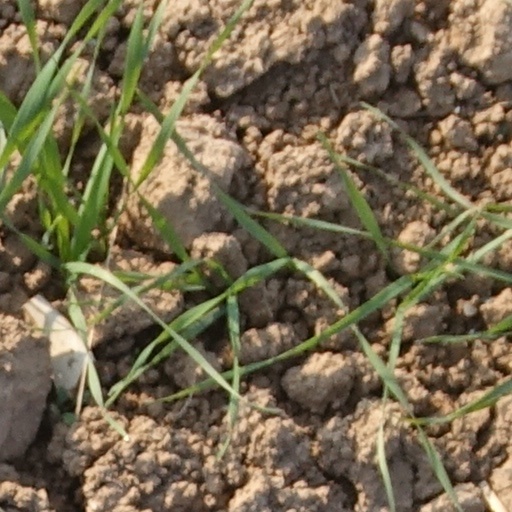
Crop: wheat